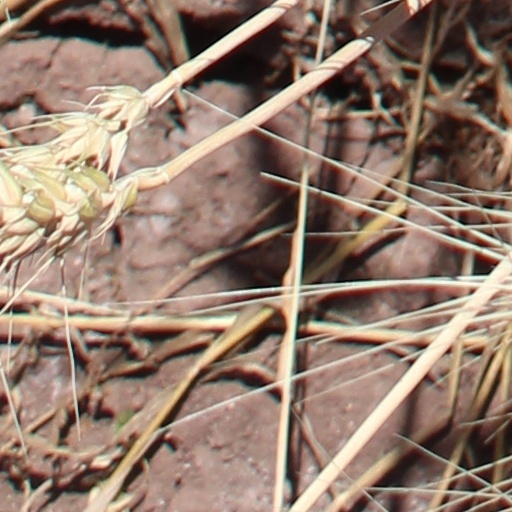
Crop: wheat